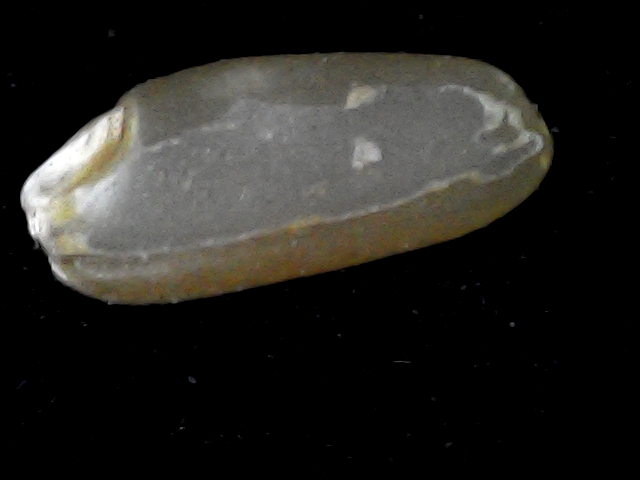
Rice variety: BD76